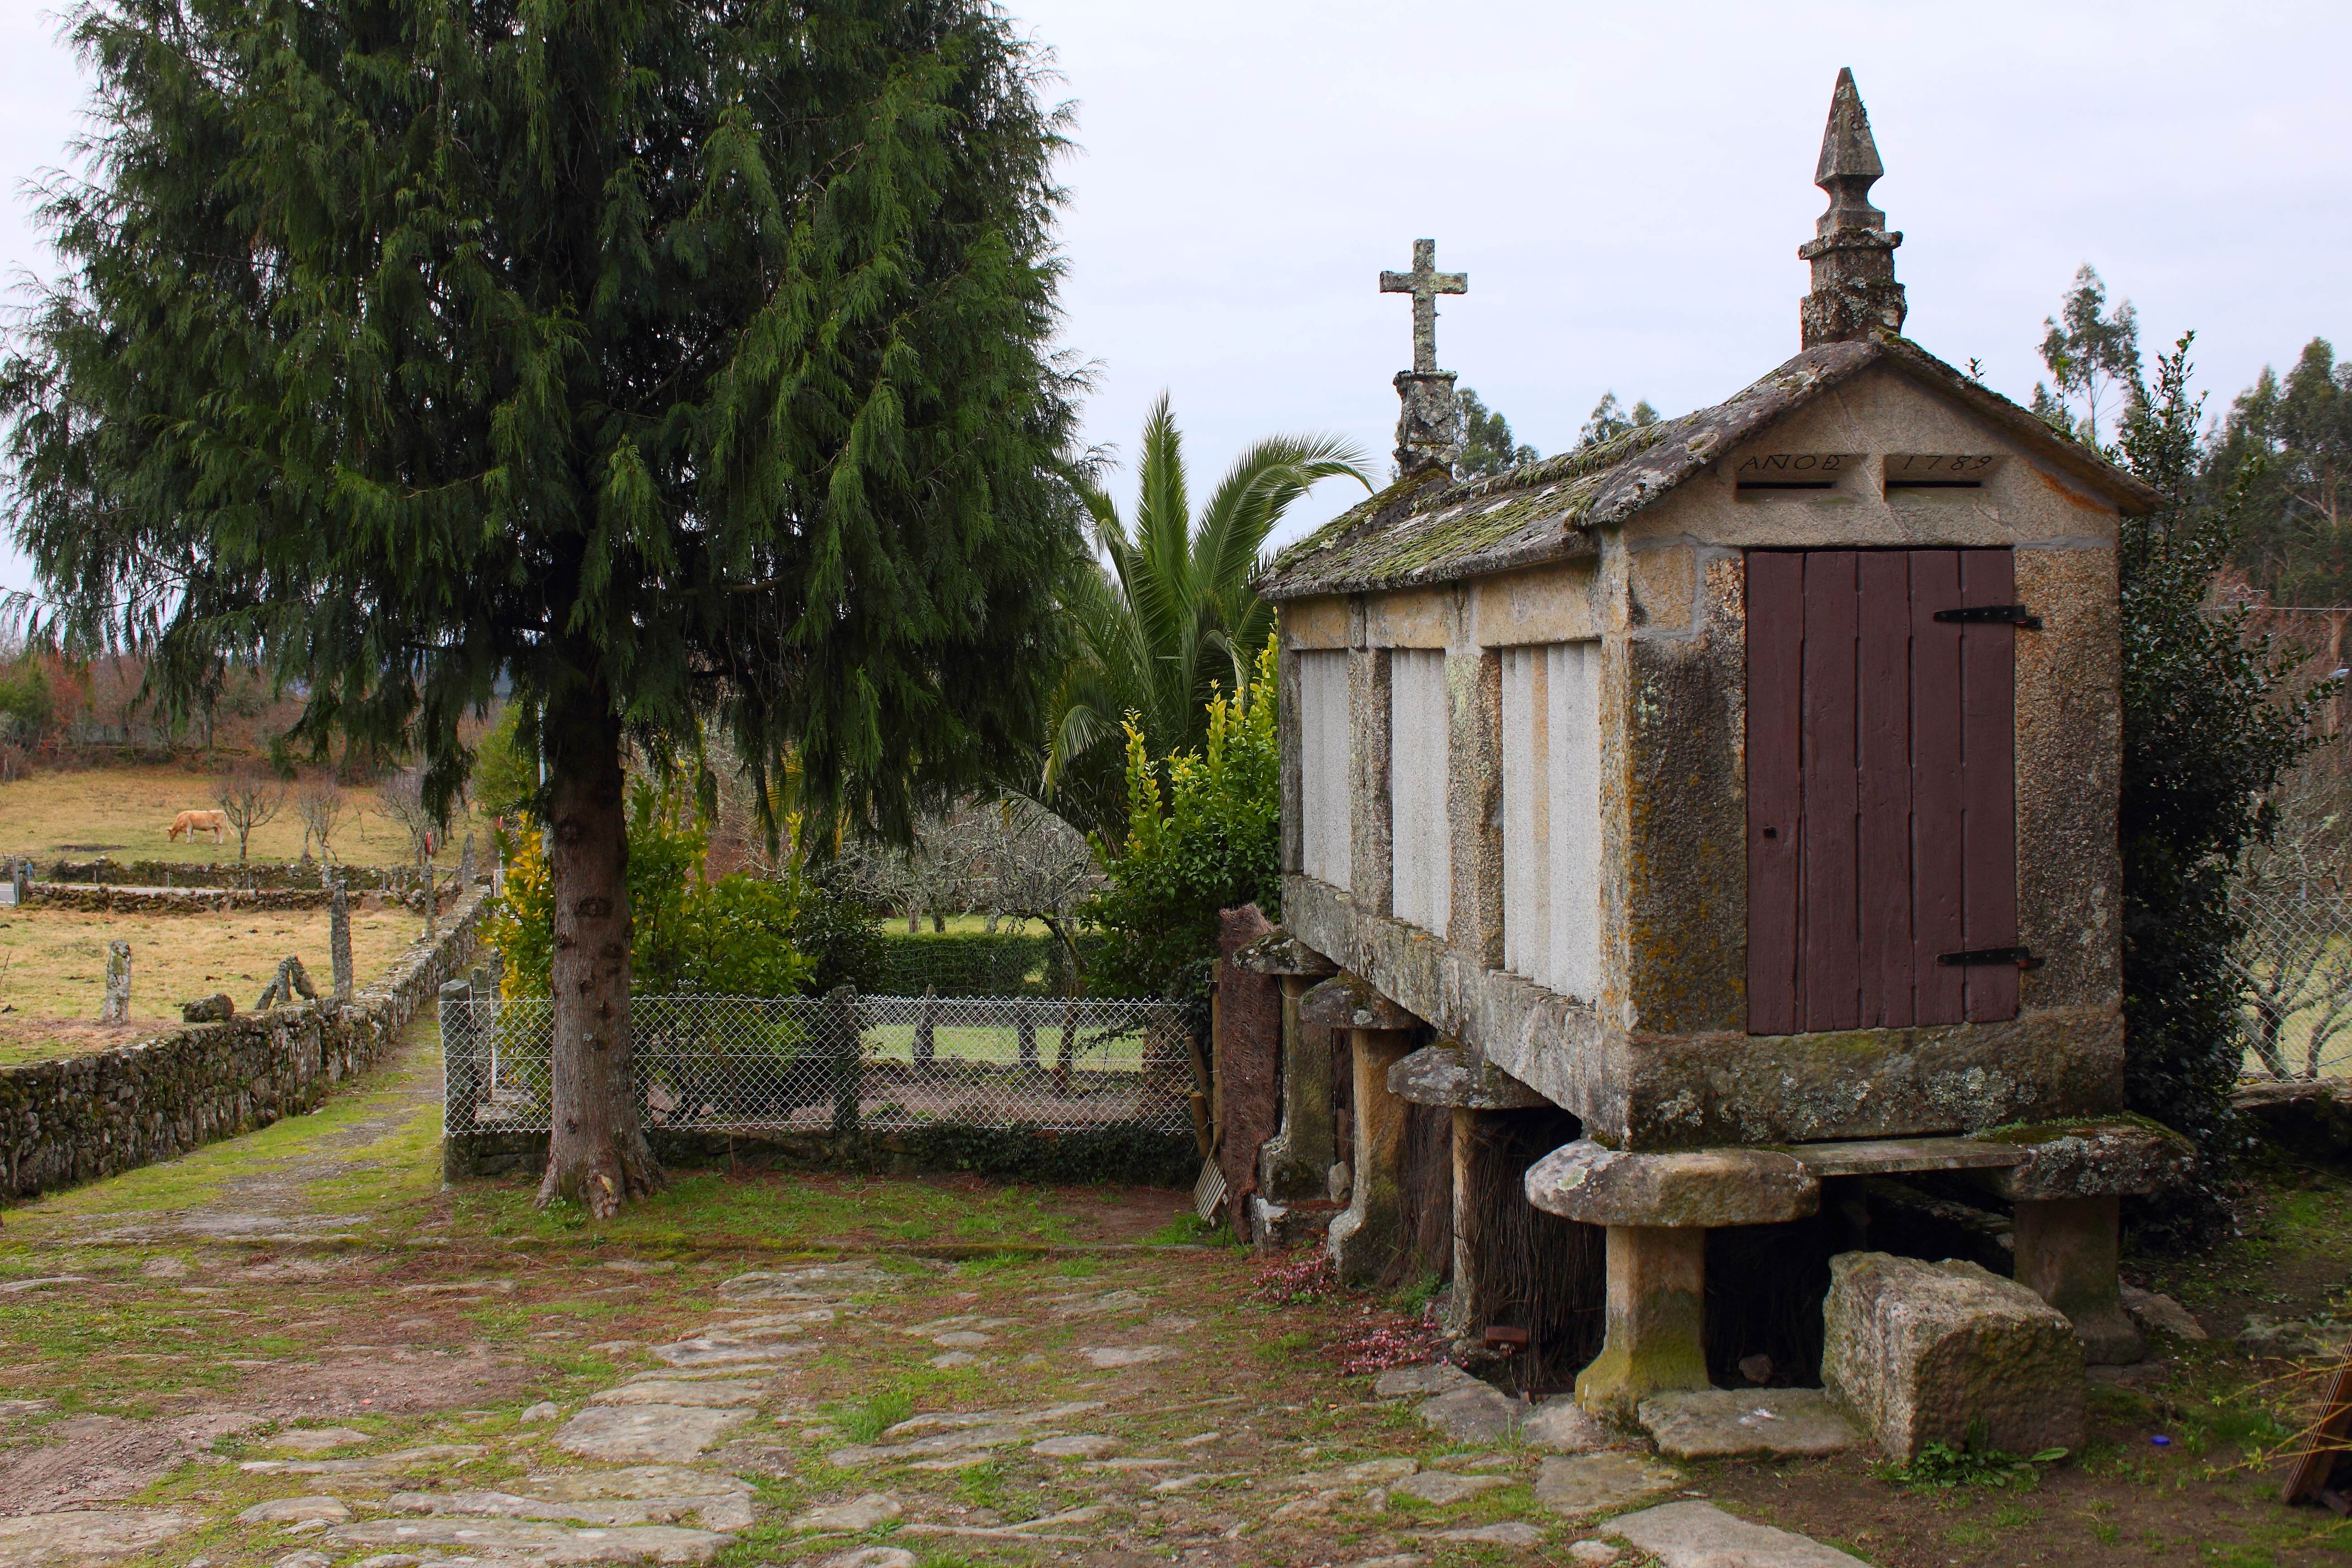
building, hut, village, shack, chapel, place of worship, spain, galicia, pontevedra, bolinas, espana, ggl1, gaby1, canoneoss550d, horreos, rural area, pontevedragaliciaespa a, outdoor structure